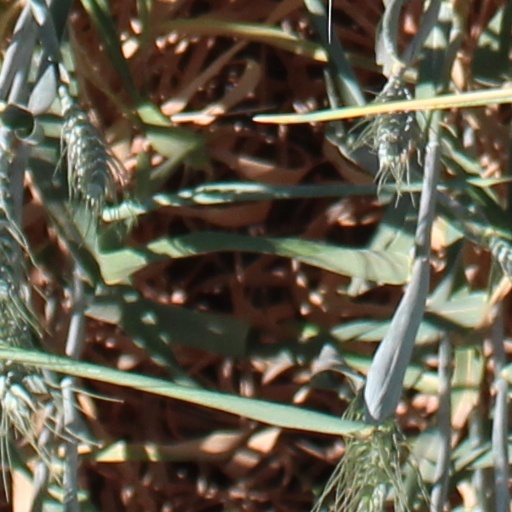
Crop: wheat